Shahram Mokri

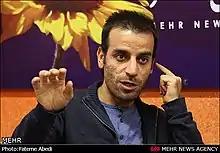
Mokri in 2014

Shahram Mokri (born on 17 August, 1978 ) is an Iranian filmmaker. He graduated from Soore University. Mokri started his filmmaking training in the Iranian Youth Cinema Society and entered the professional world of cinema with his short film ""Dragonfly Storm" (2002)".